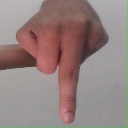
अक्षर: प